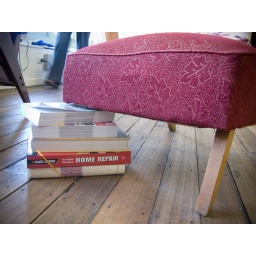
This home repair book sure came in handy for repairing our chair leg